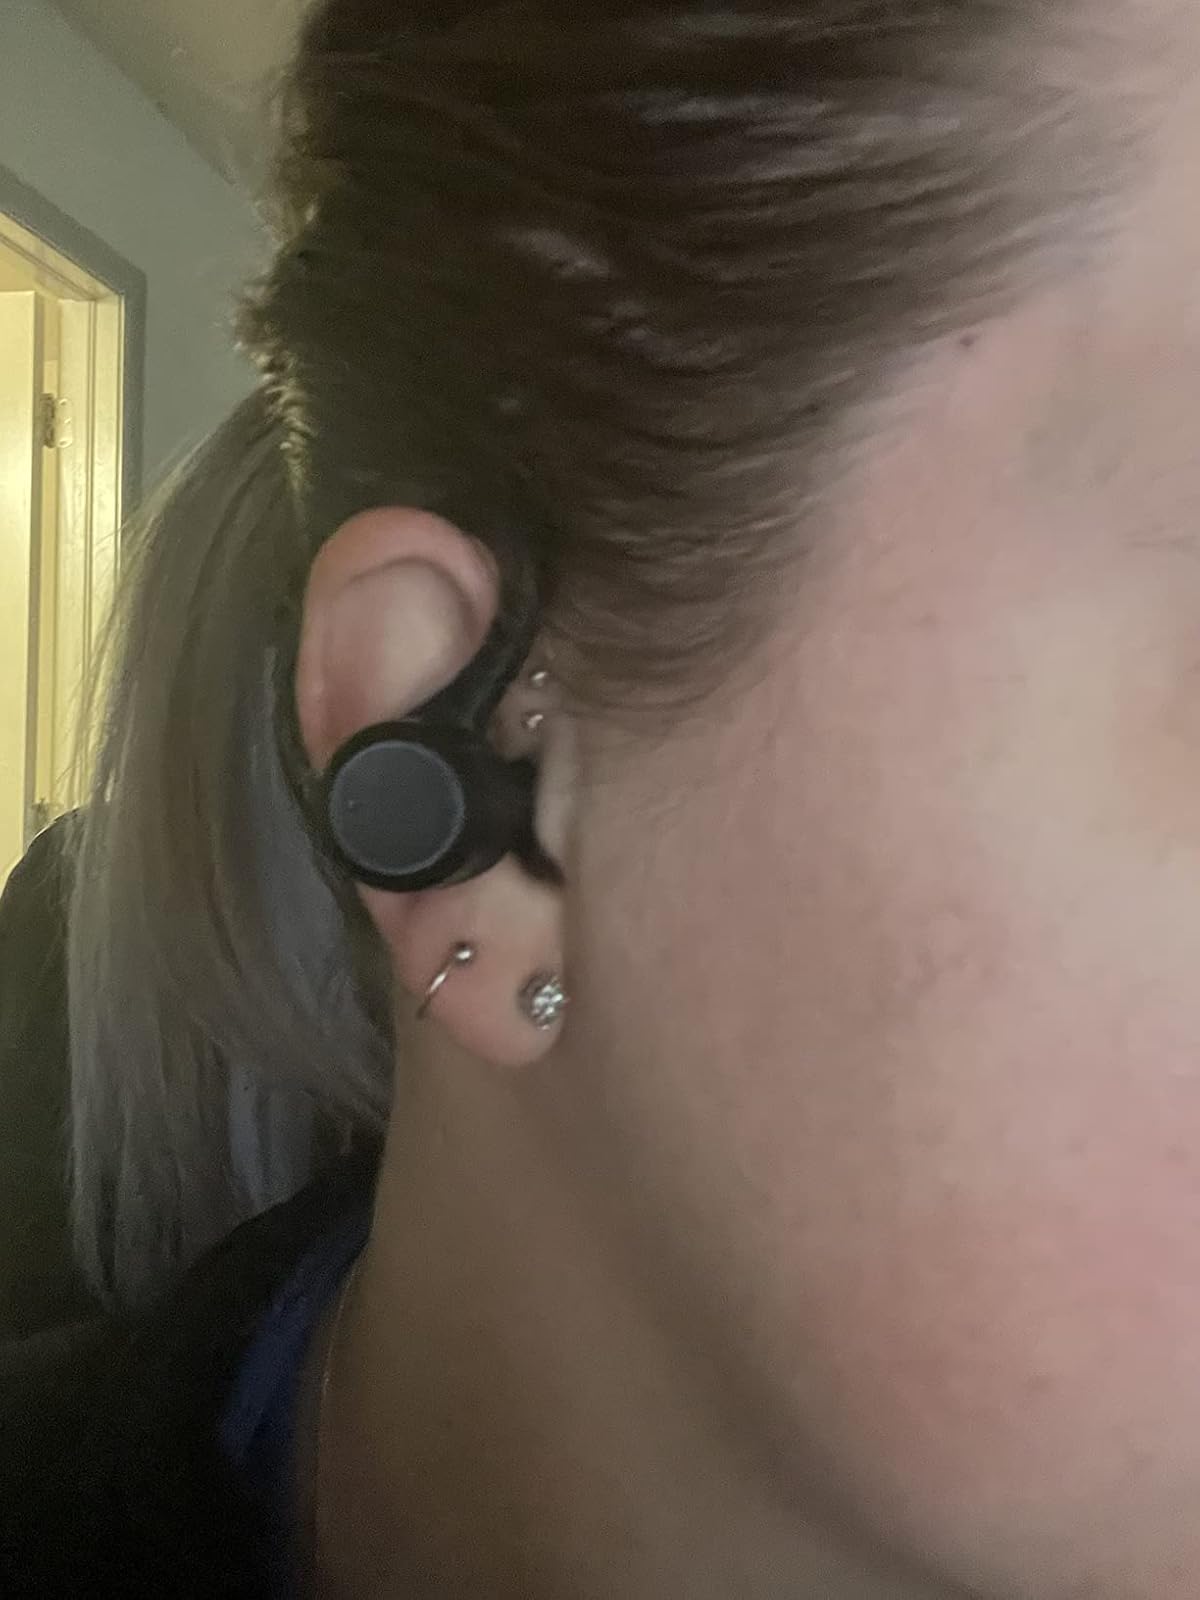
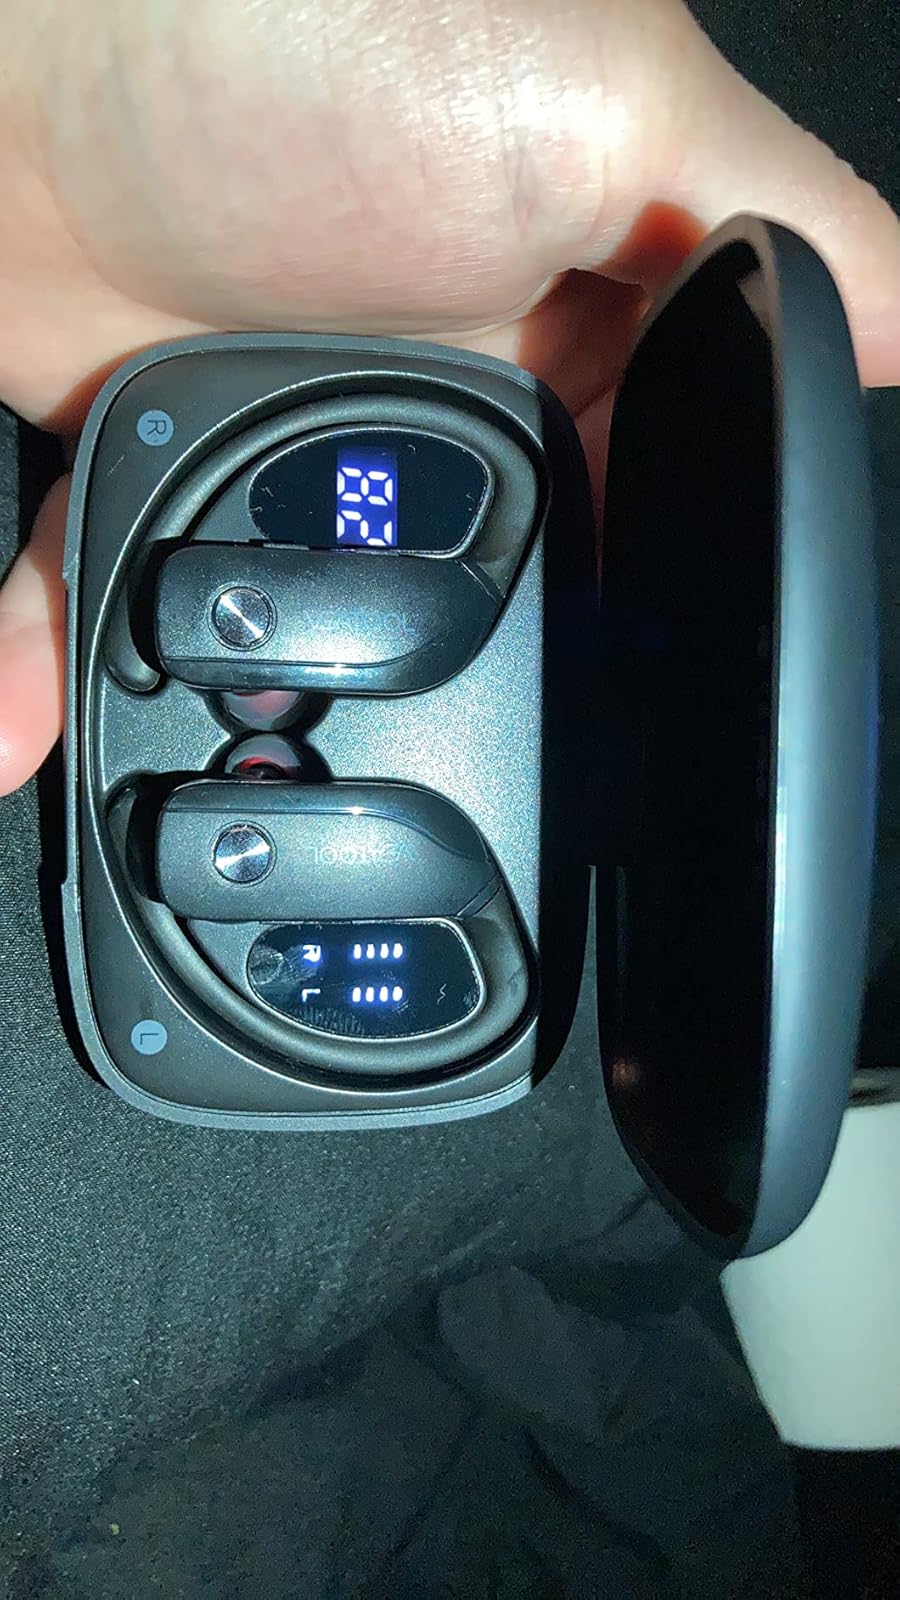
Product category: earbuds
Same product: no